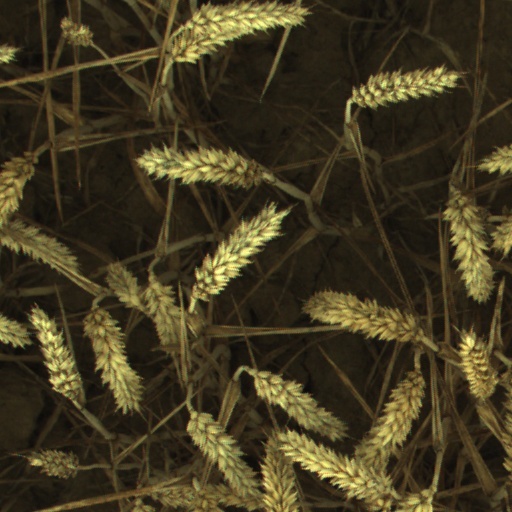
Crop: wheat